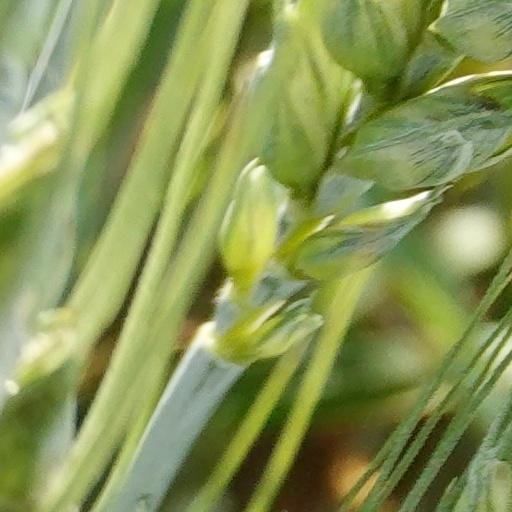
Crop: wheat